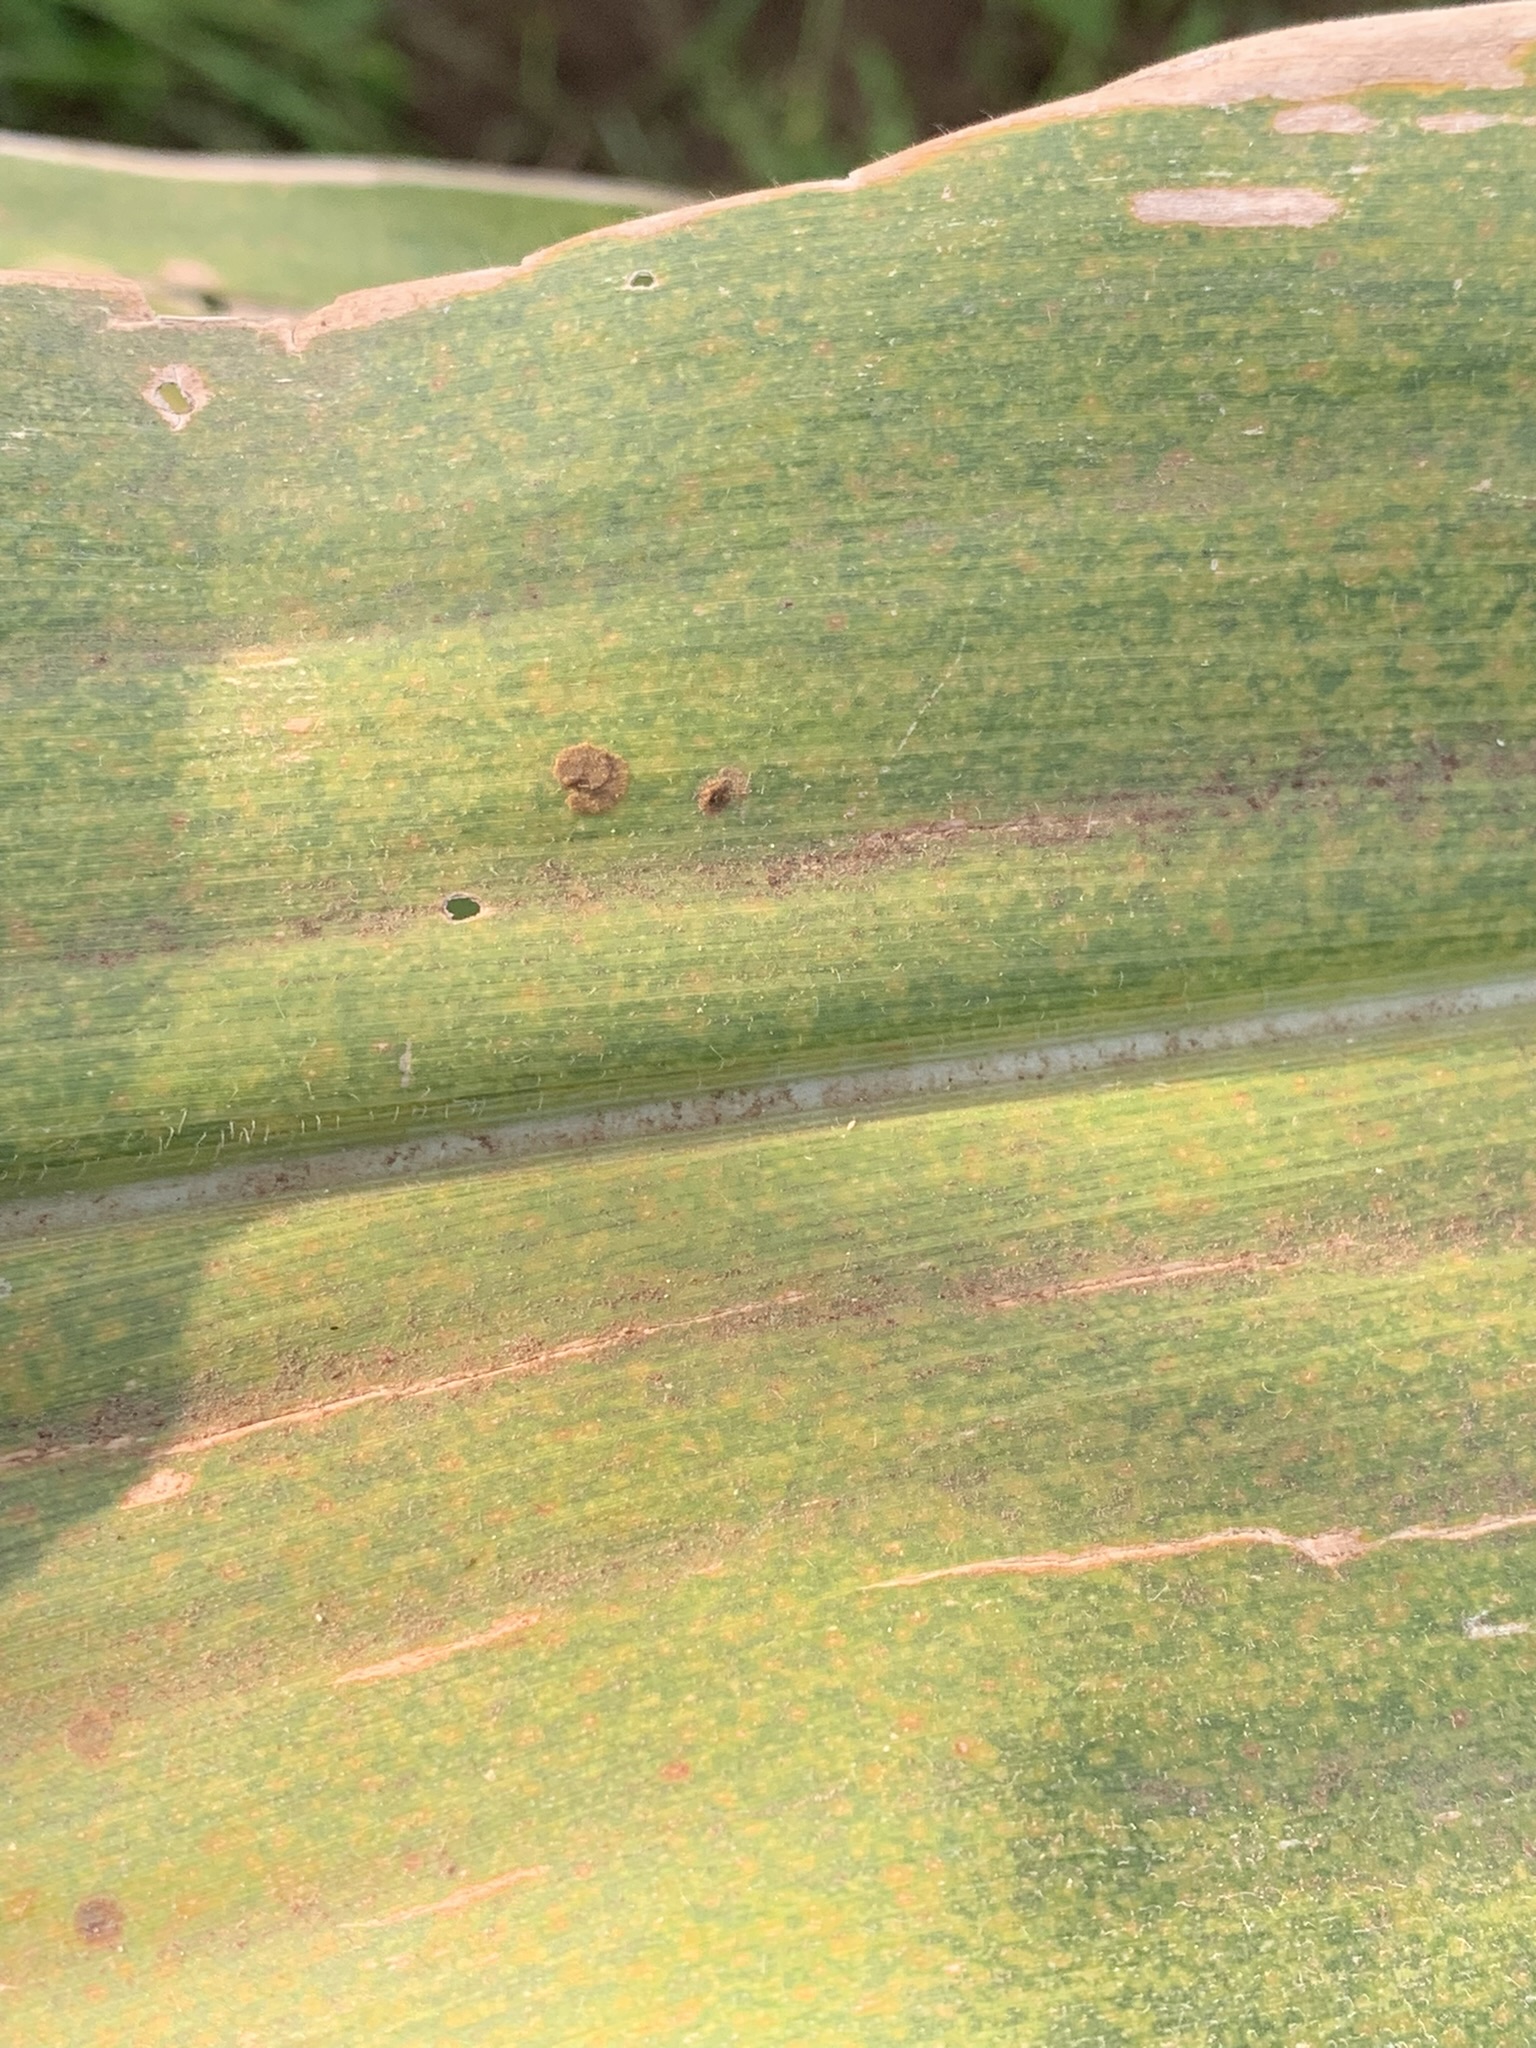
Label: MLN